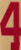
Number: 4